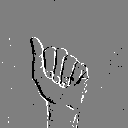
ASL letter: a